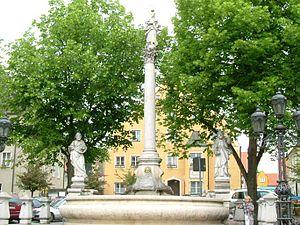
Photo personnelle
Friedberg est une ville de Bavière située dans l'arrondissement d'Aichach-Friedberg, sur la route Romantique, à 6 km à l'est d'Augsbourg. Elle comptait 29 339 habitants le 31 décembre 2015.